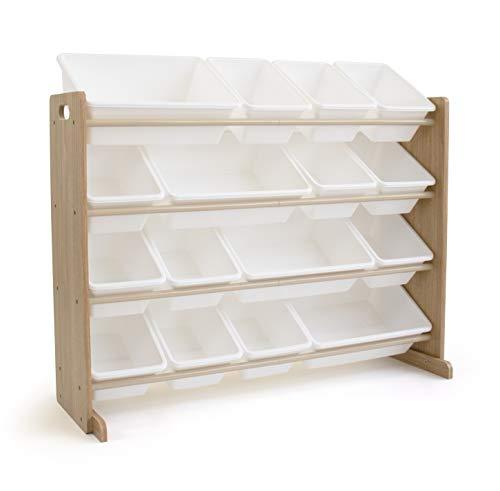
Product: Tot Tutors Super-Sized Toy Storage Organizer w/ 16 Bin, Universal, Natural/White
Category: Home & Kitchen | Furniture | Kids' Furniture | Bookcases, Cabinets & Shelves
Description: Removable bins for playtime and easy clean up; Includes 12 regular size and 4 double size rugged plastic bins equivalent to 20 bins.
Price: $79.99
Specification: ProductDimensions:42x15.5x31.5inches|ItemWeight:24pounds|ShippingWeight:24.9pounds(Viewshippingratesandpolicies)|Manufacturer:HumbleCrew|ASIN:B07Q7DXGW9|Itemmodelnumber:WO166